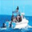
Label: ship